Petter Dass

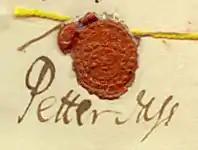
Signature of Petter Dass from the census of 1701

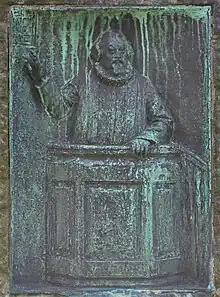
Petter Dass relief by Ambrosia Theodora Tønnesen Bergen Cathedral

Dass was born on the island of Dønna in what was the northern part of the parish of Herøy in Nordland county, Norway. His father, Peter Dundas, was a merchant originally from Dundee, Scotland, who had established himself as a trader along the northern Norwegian coast. His mother was Maren Falch (1629–1709) whose father had been the local bailiff, a large land owner in Helgeland, and manager for the Dønnes estate of Henrik Rantzau. In 1653, when Dass was 6, his father died and thereafter he and his siblings were cared for by relatives and friends. His mother remarried, but Dass remained with his mother's sister, Anna Falck, who was married to the priest of Nærøy Church.